Beep (smart card)

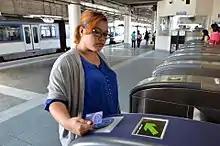
A woman taps her Beep card on one of the turnstiles at an MRT station to exit the platform.

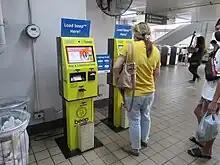
A woman uses a bright yellow machine to reload her Beep card at a train station.

The Beep payment system is implemented and operated by AF Payments Incorporated, which is a joint venture of Ayala Corporation and Metro Pacific Investments Corporation.